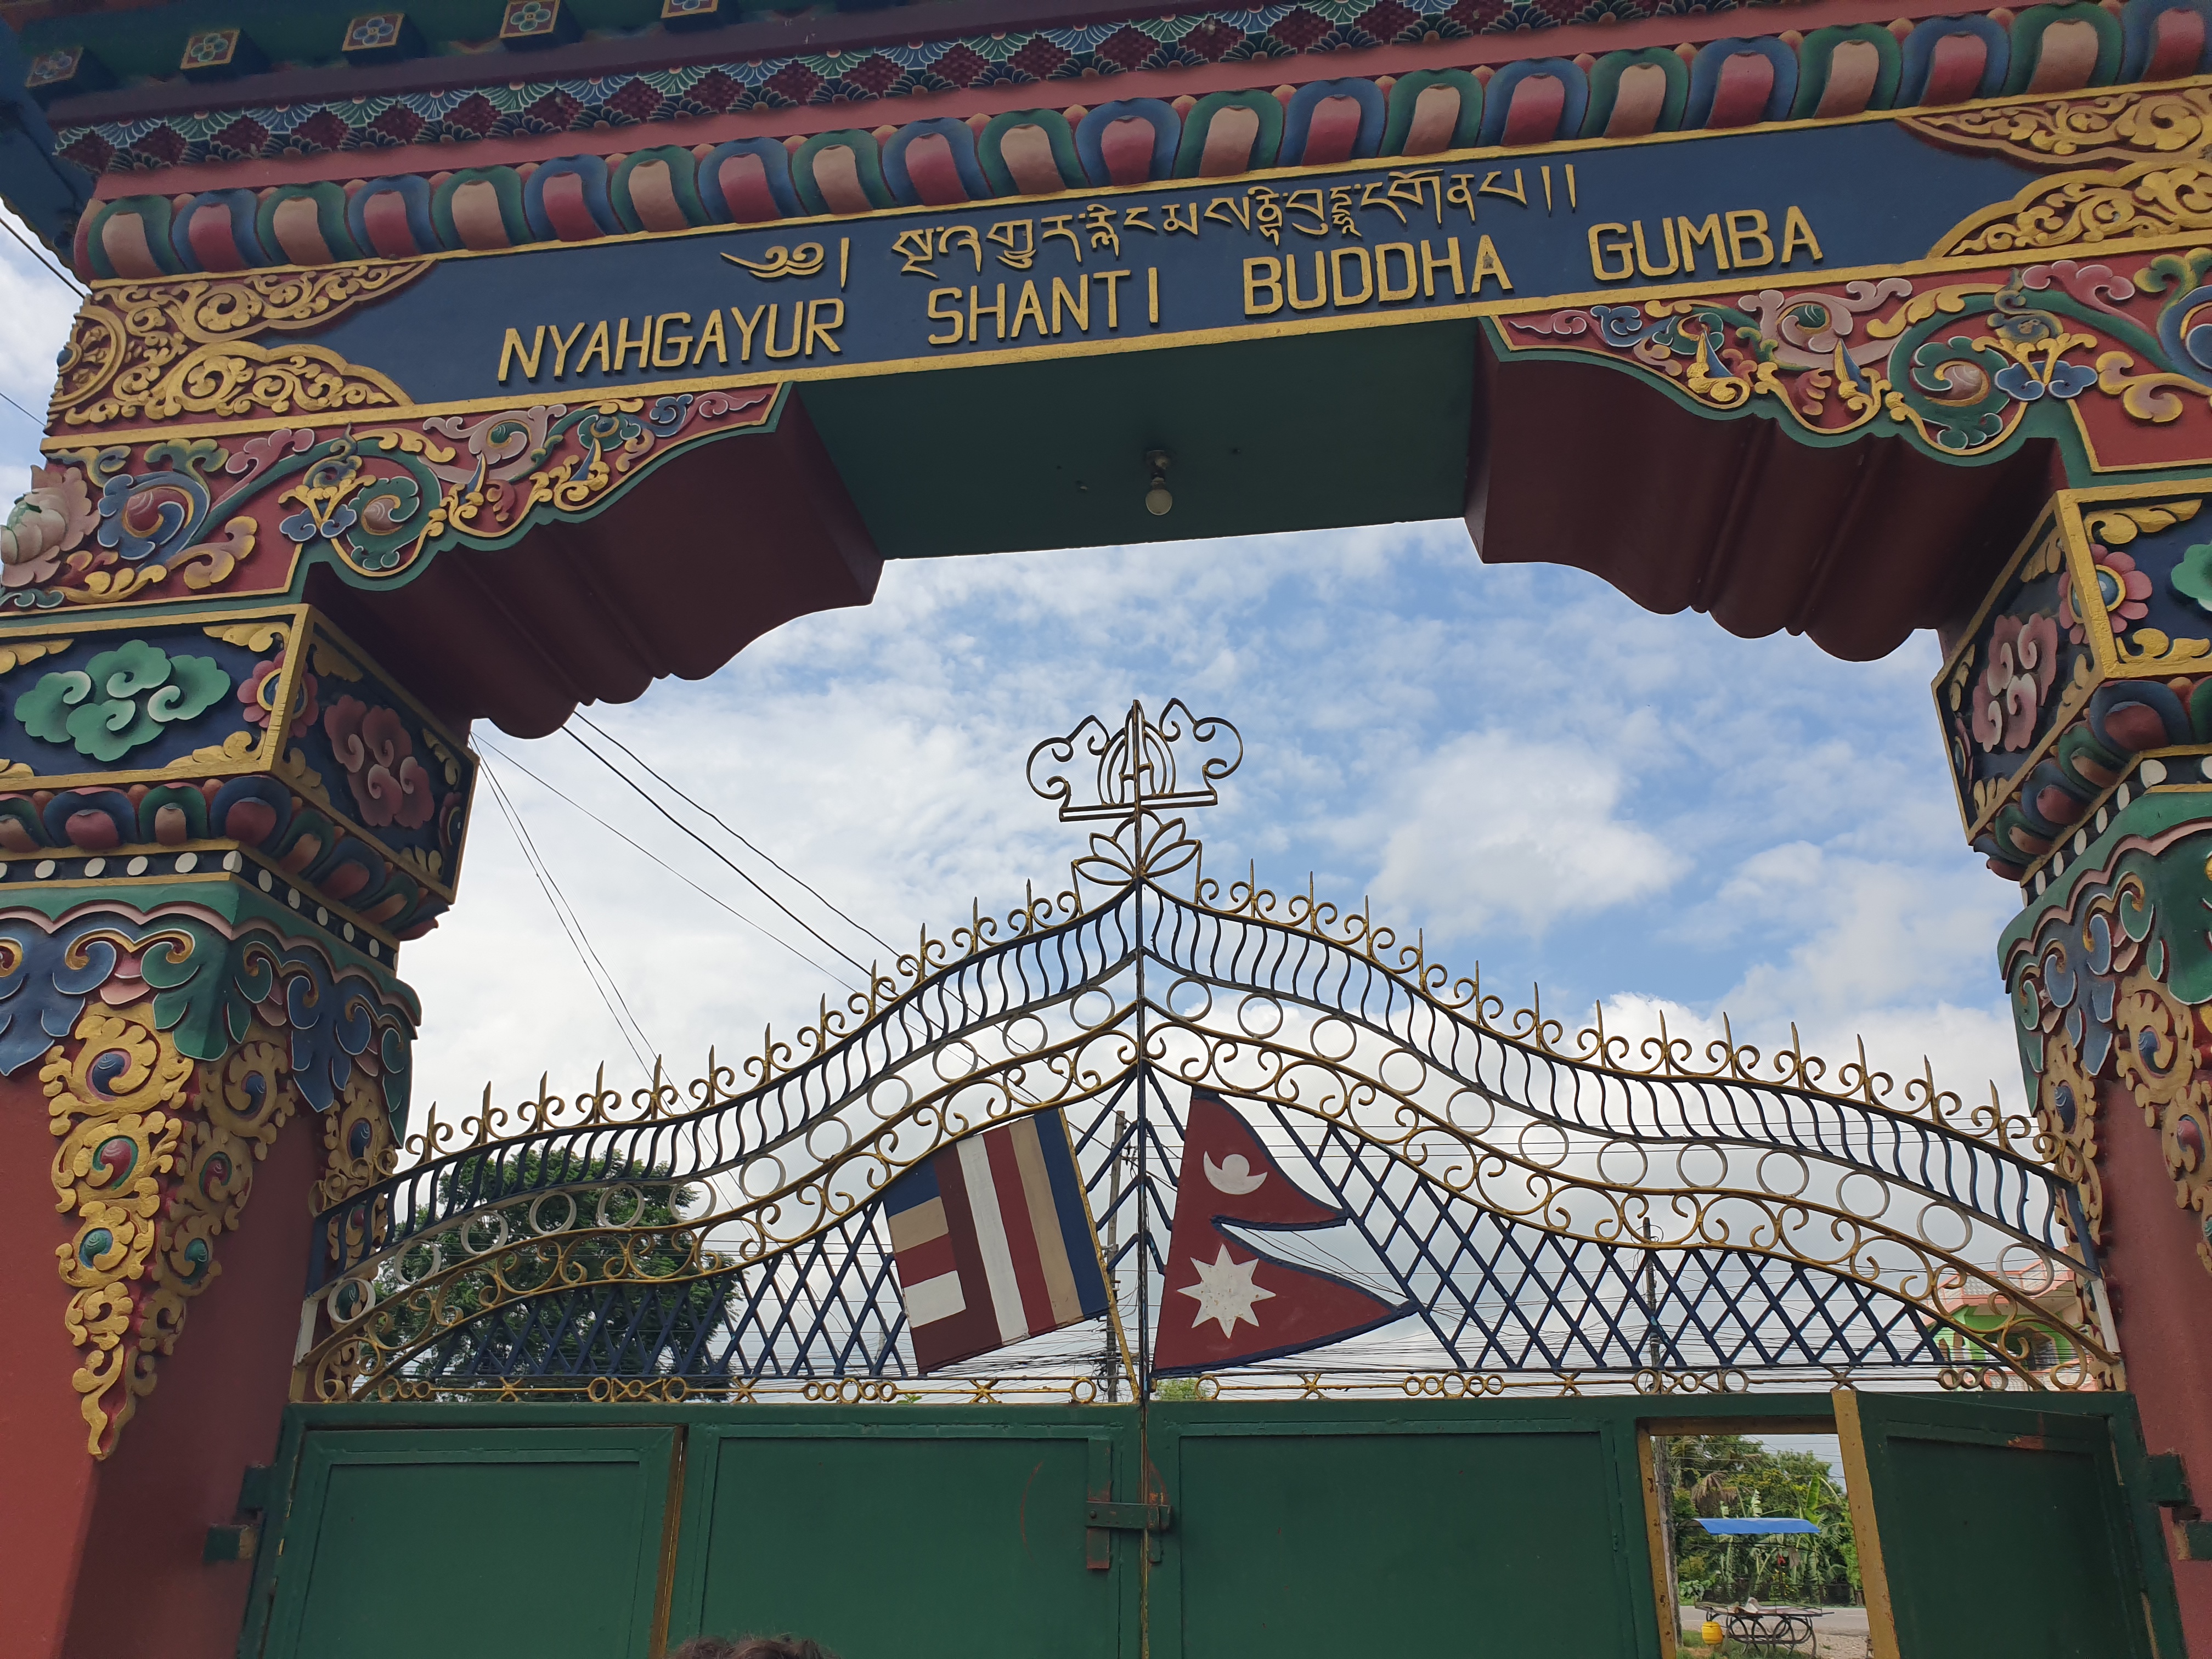
Heritage site: Nyahgayur_Shanti_Buddha_Gumba